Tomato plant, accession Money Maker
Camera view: horizontal (90 deg, fisheye); turntable rotation: 300 degrees
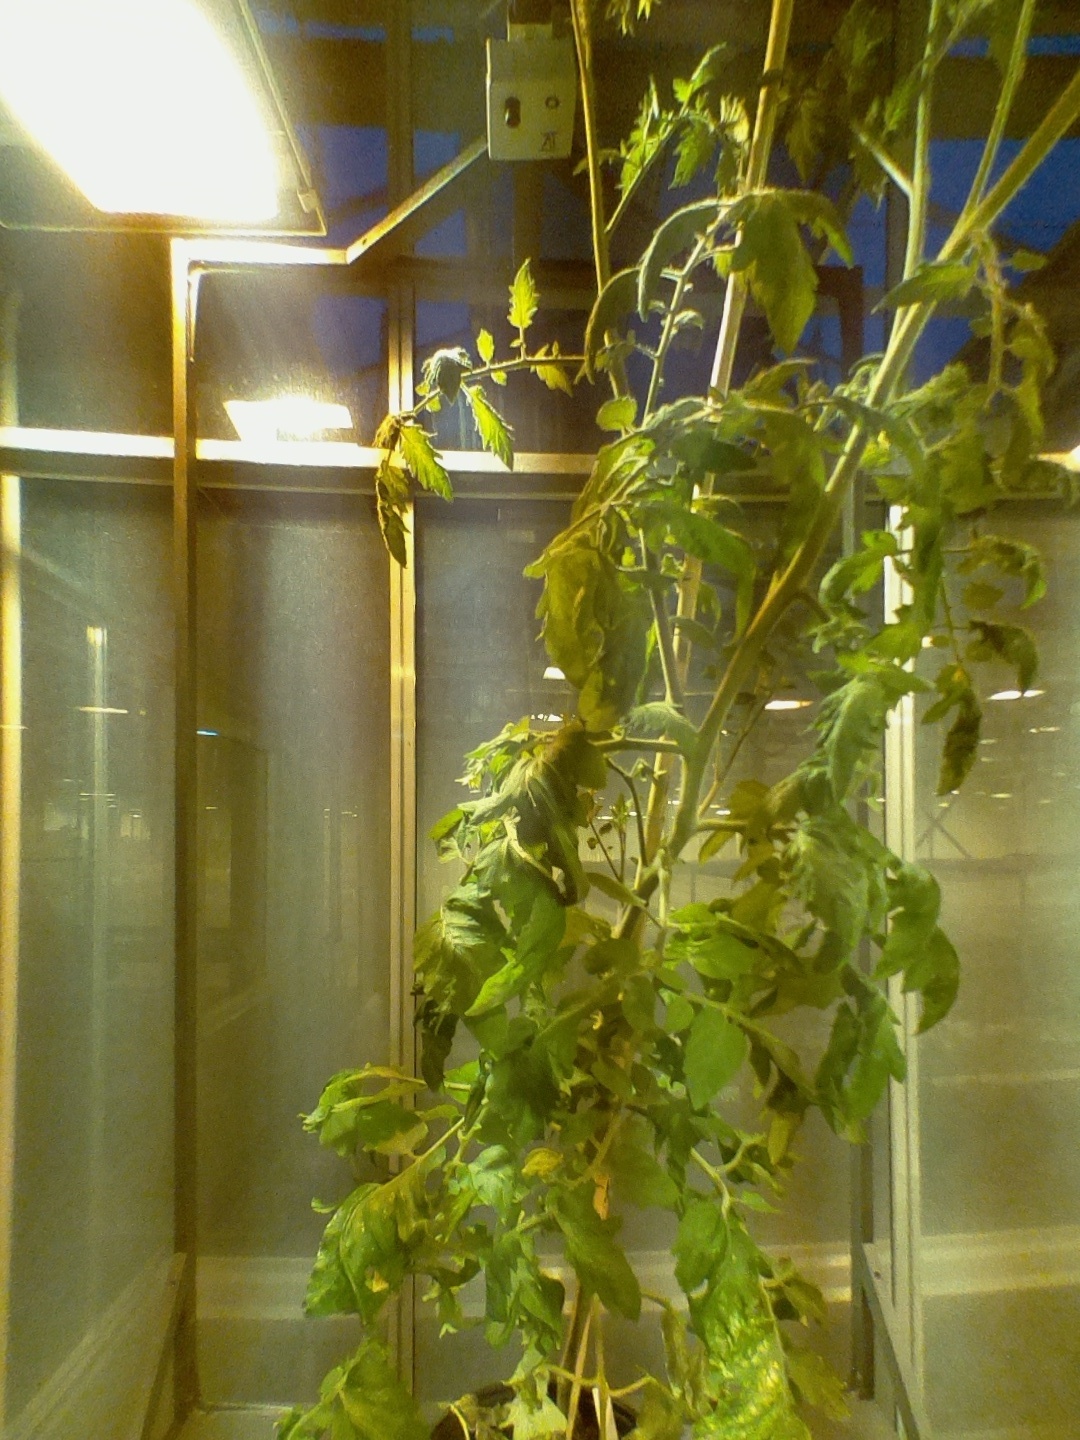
BBCH growth stage 71: 10%-20% of final fruit size